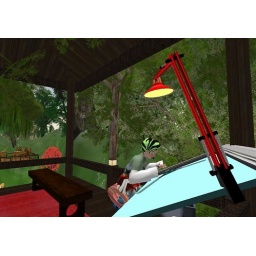
A draw board in the tree top house